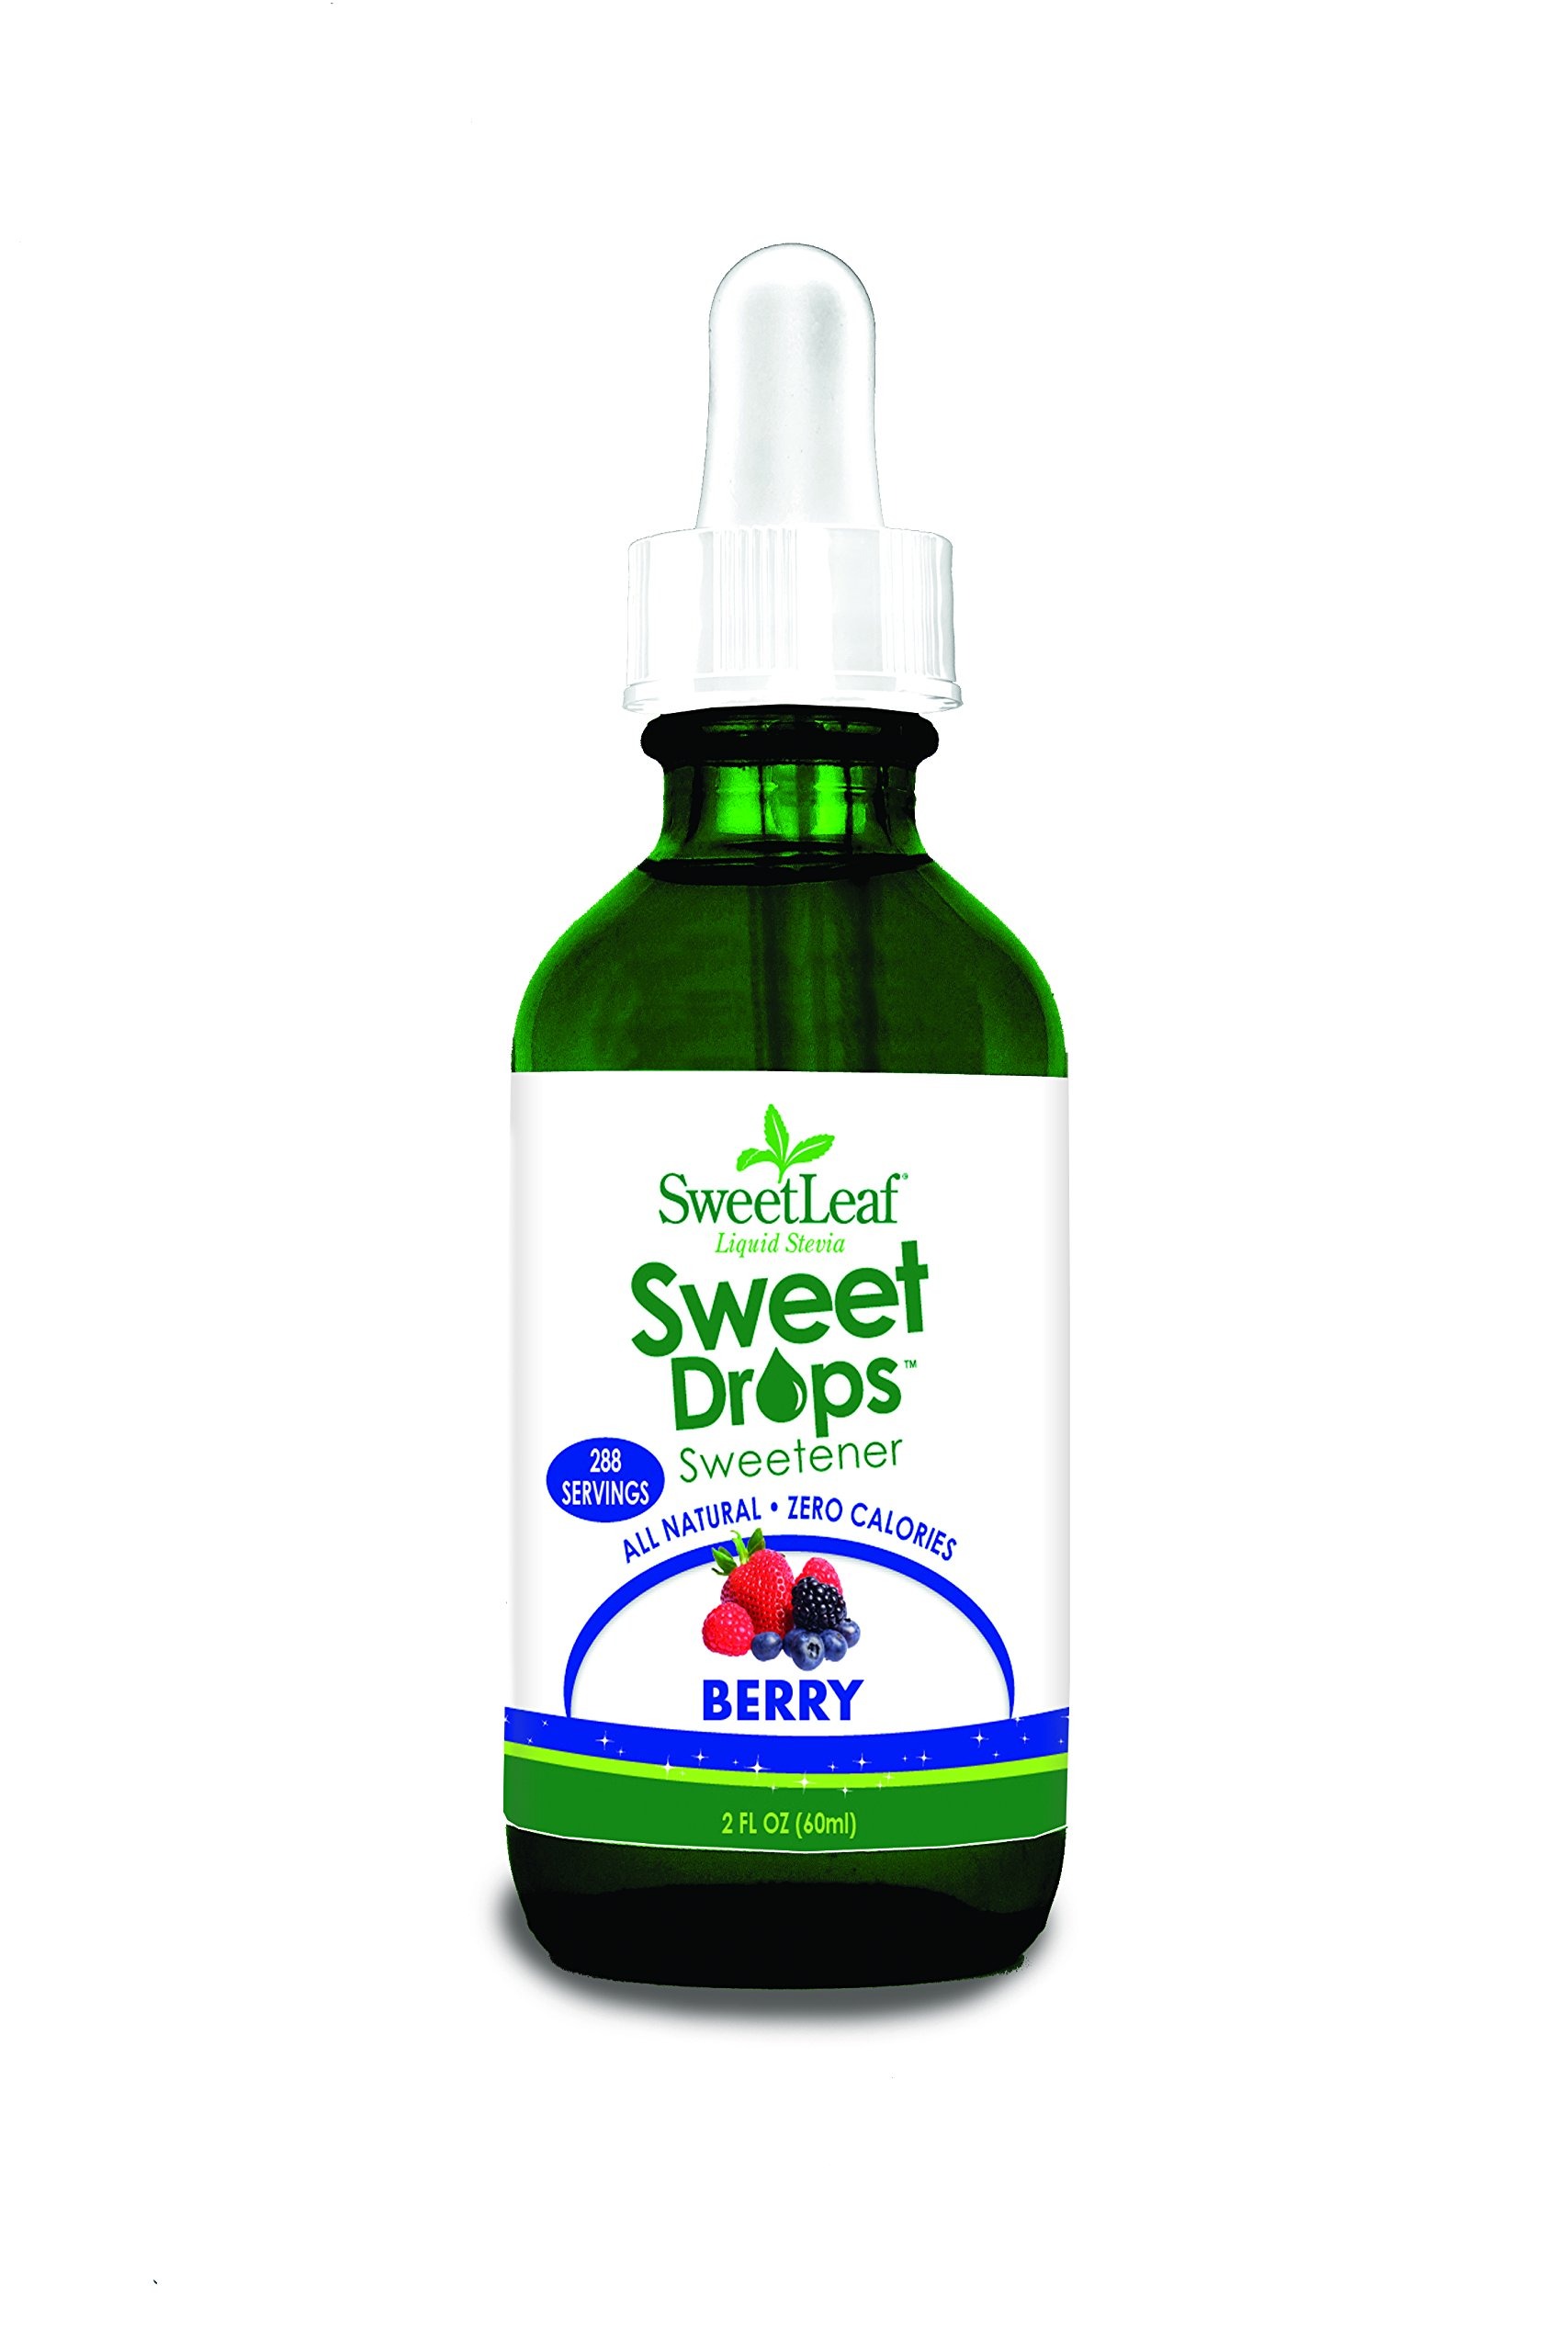
Item Name: SweetLeaf Sweet Drops Liquid Stevia Sweetener, Berry, 2 Ounce, 60 ml
Bullet Point 1: Tasty and convenient way to flavor water, yogurt, oatmeal, smoothies, coffee, and much more
Bullet Point 2: Zero calories
Bullet Point 3: Comes in a convenient dropper bottle
Bullet Point 4: Requires no waiting for the sweetener dissolve, making it perfect to take on the go
Bullet Point 5: All natural
Value: 2.0
Unit: Ounce

Price: 9.99